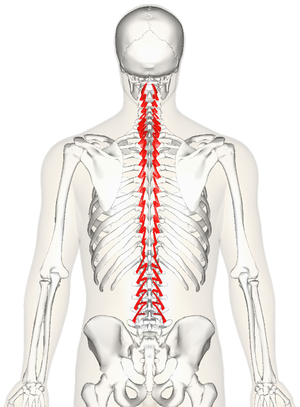
Rotatorere
Rotatores set bagfra
Rotatorere er muskler som ligger indenunder multifidus og er til stede i alle spinalregioner, men er mest prominente i den thorakale region; der er elleve på hver side.